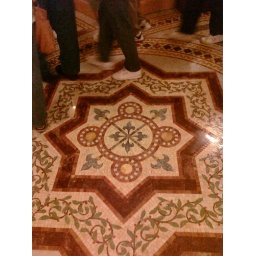
This is just a cool floor in a room that used to house the House but now is a statuary repository.